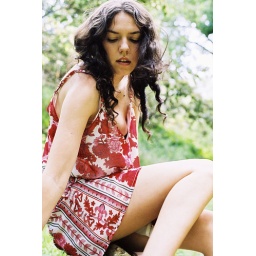
Composed on rock in red